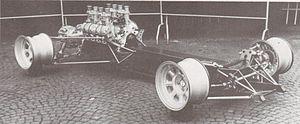
Le châssis central tubulaire ou châssis en épine dorsale est un type de construction du châssis automobile qui est semblable à la conception de carrosserie sur châssis. Au lieu d'une structure en échelle à deux dimensions, il se compose d'une forte ossature tubulaire qui relie les zones de fixation de la suspension avant et arrière. Une carrosserie est alors placée sur cette structure.